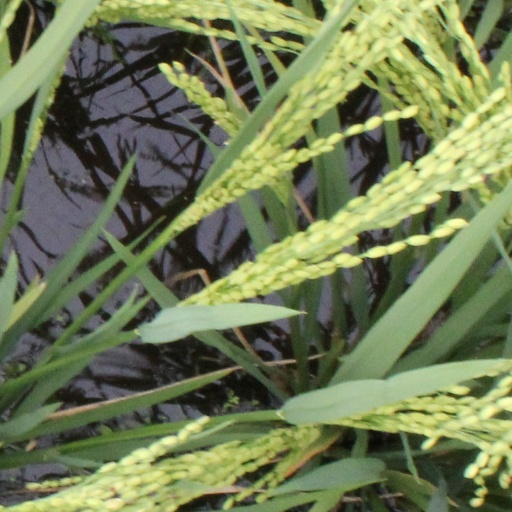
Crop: rice